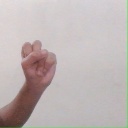
अक्षर: स